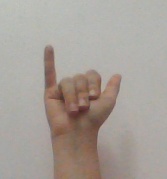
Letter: ya